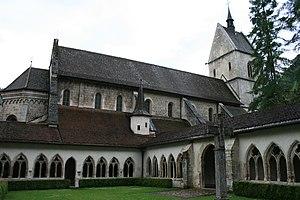
Cette liste présente les biens culturels d'importance nationale dans le canton du Jura. Cette liste correspond à l'édition 2009 de l'Inventaire Suisse des biens culturels d'importance nationale pour le canton du Jura. Il est trié par commune et inclus : 29 bâtiments séparés, 6 collections et 11 sites archéologiques.